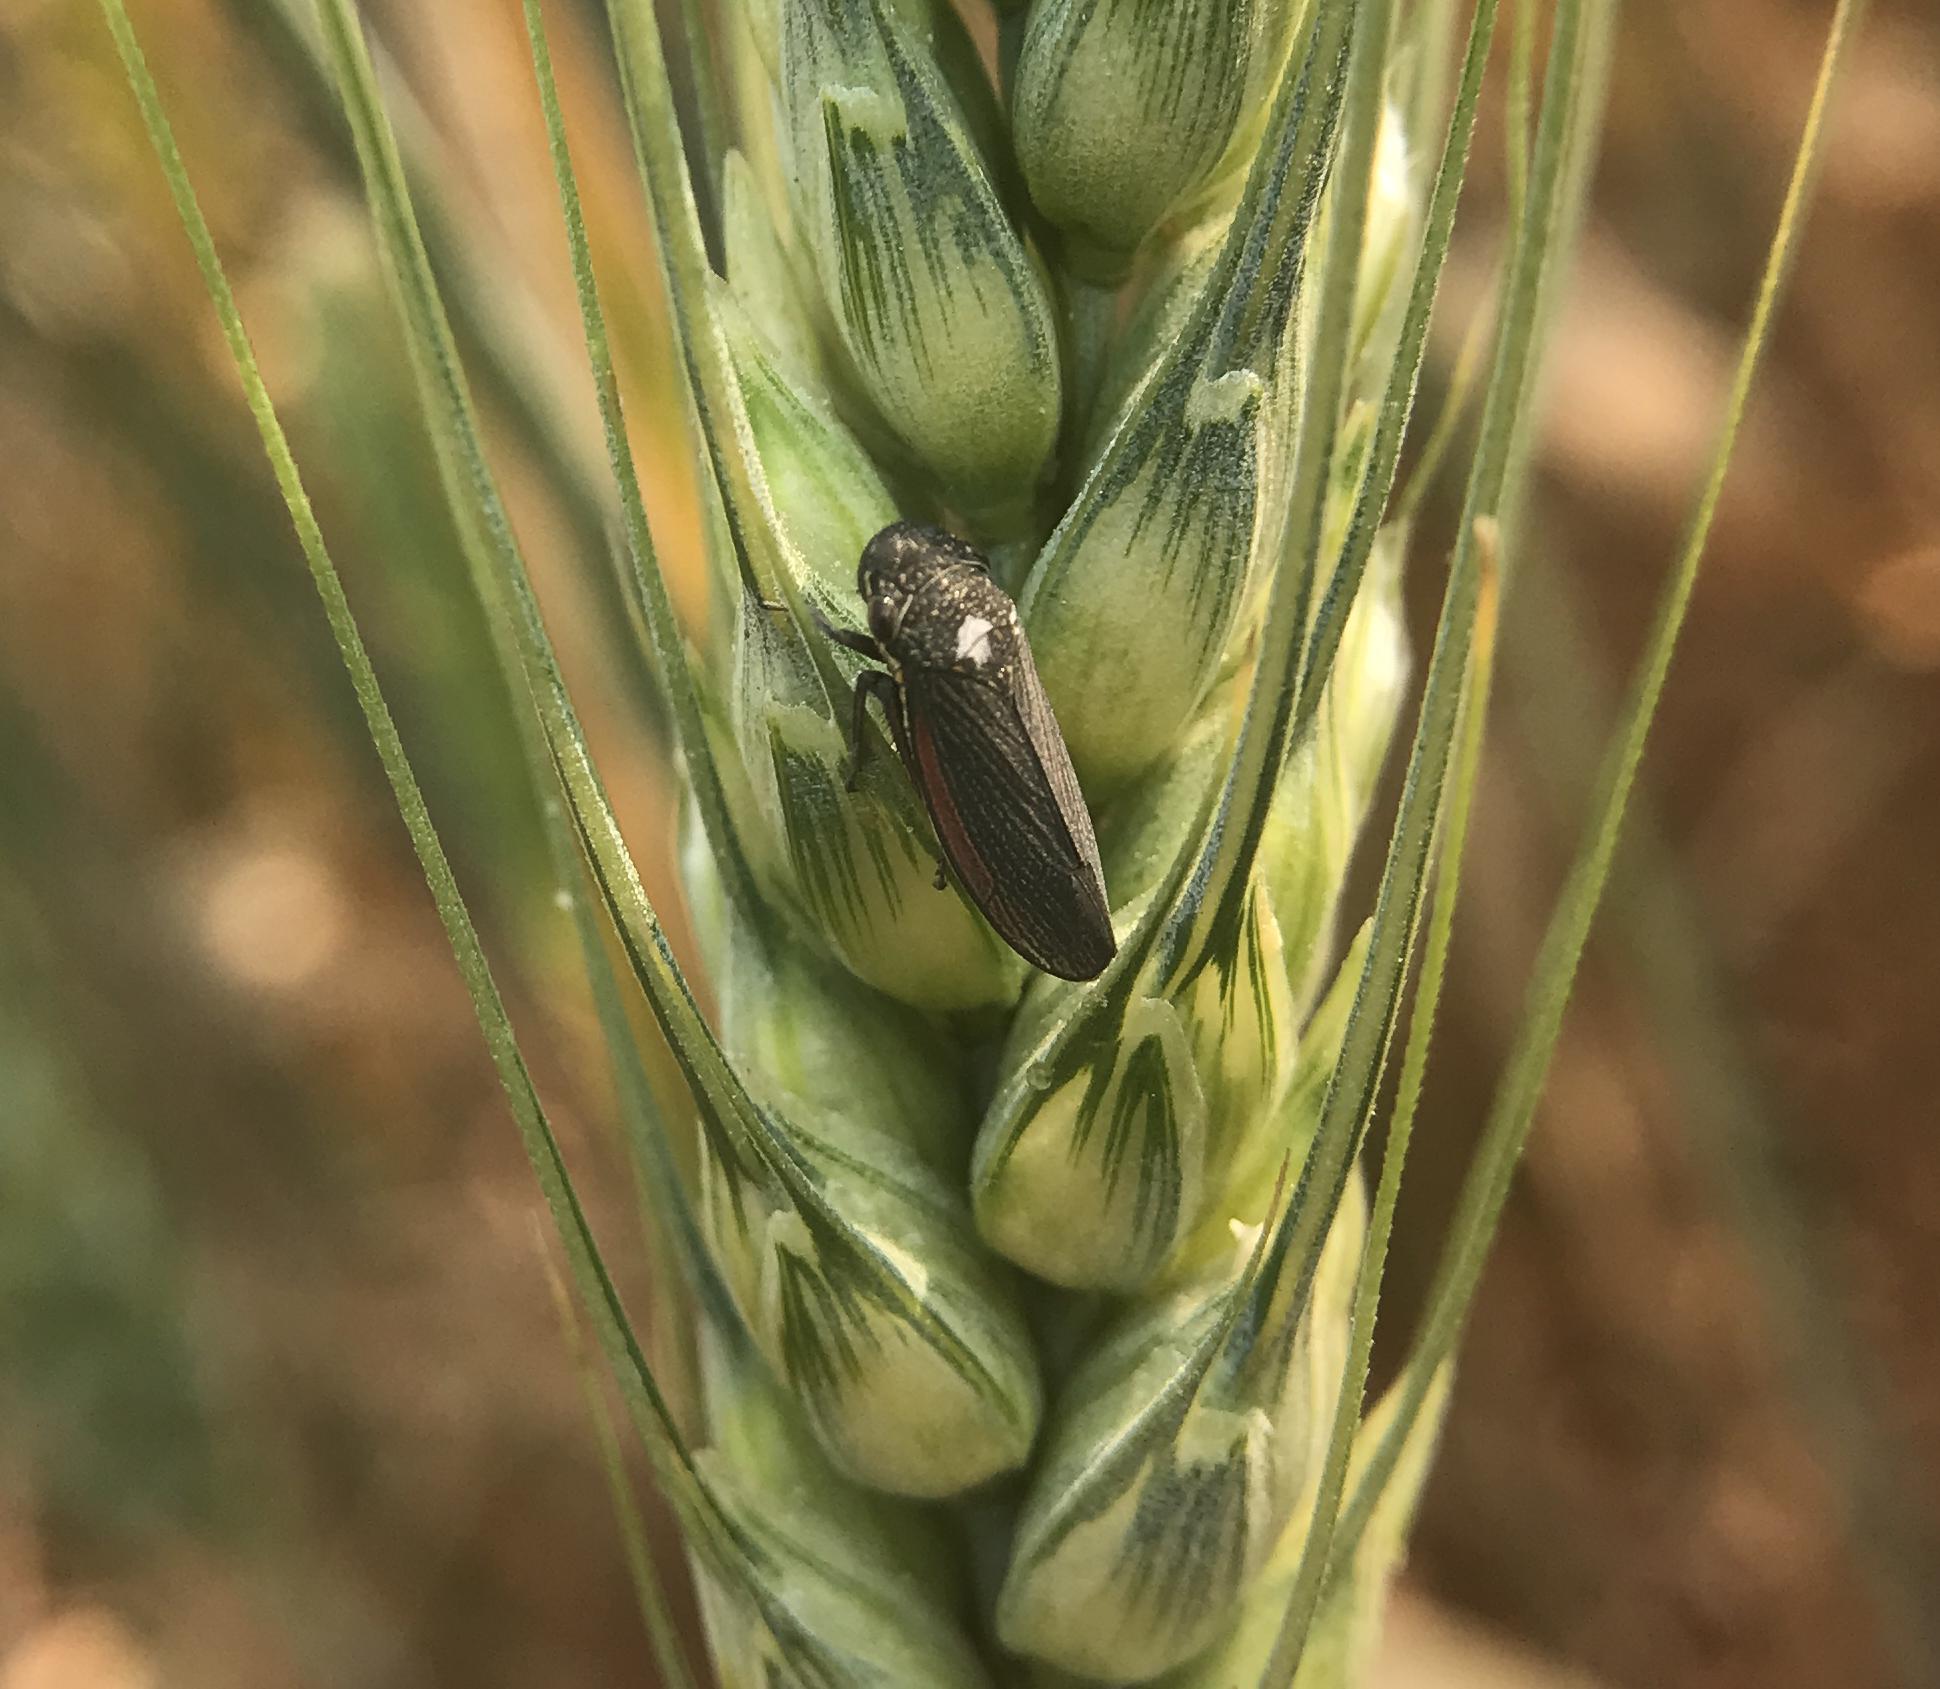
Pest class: occasional_pest